Central Alabama VA Medical Center–Montgomery

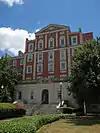
The hospital in May 2013

The Central Alabama VA Medical Center–Montgomery is a medical facility of the United States Department of Veterans Affairs (VA) in Montgomery, Alabama. The hospital was built in 1940 and originally consisted of , but has been reduced to approximately . The main building is a four-story H-shape building with elements of Colonial Revival and Classical Revival styles. Other historic buildings on the campus include the dining hall, residences for attendants and nurses, and engineering & maintenance buildings.